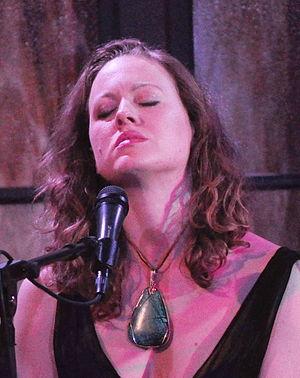
Shay Astar est une actrice née le 29 septembre 1981.